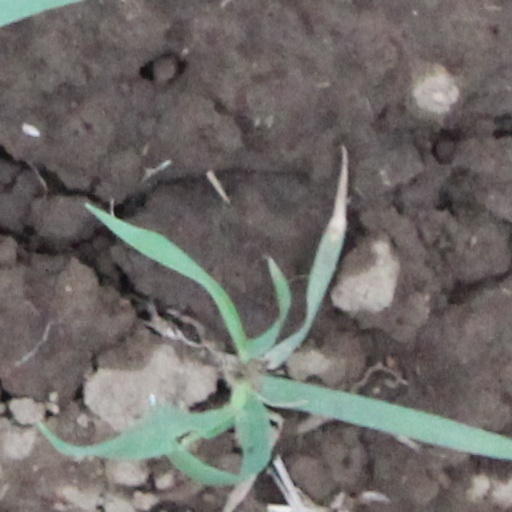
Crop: wheat